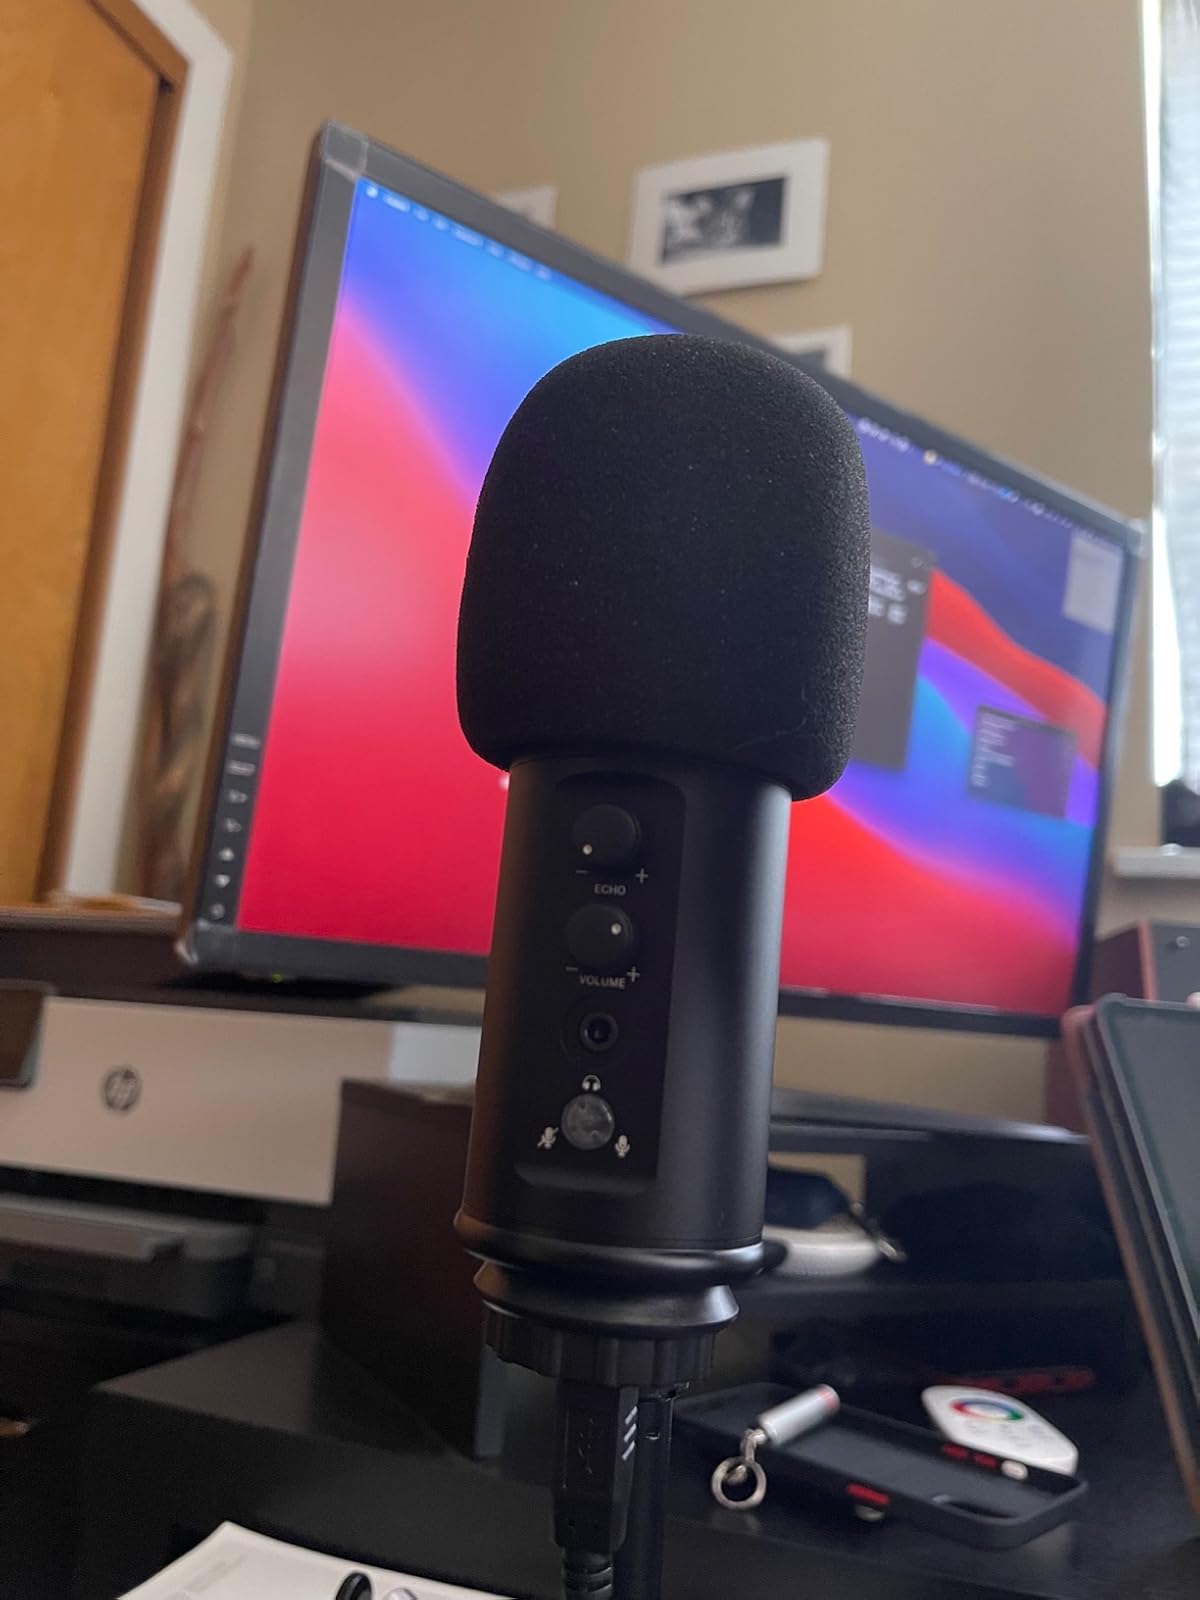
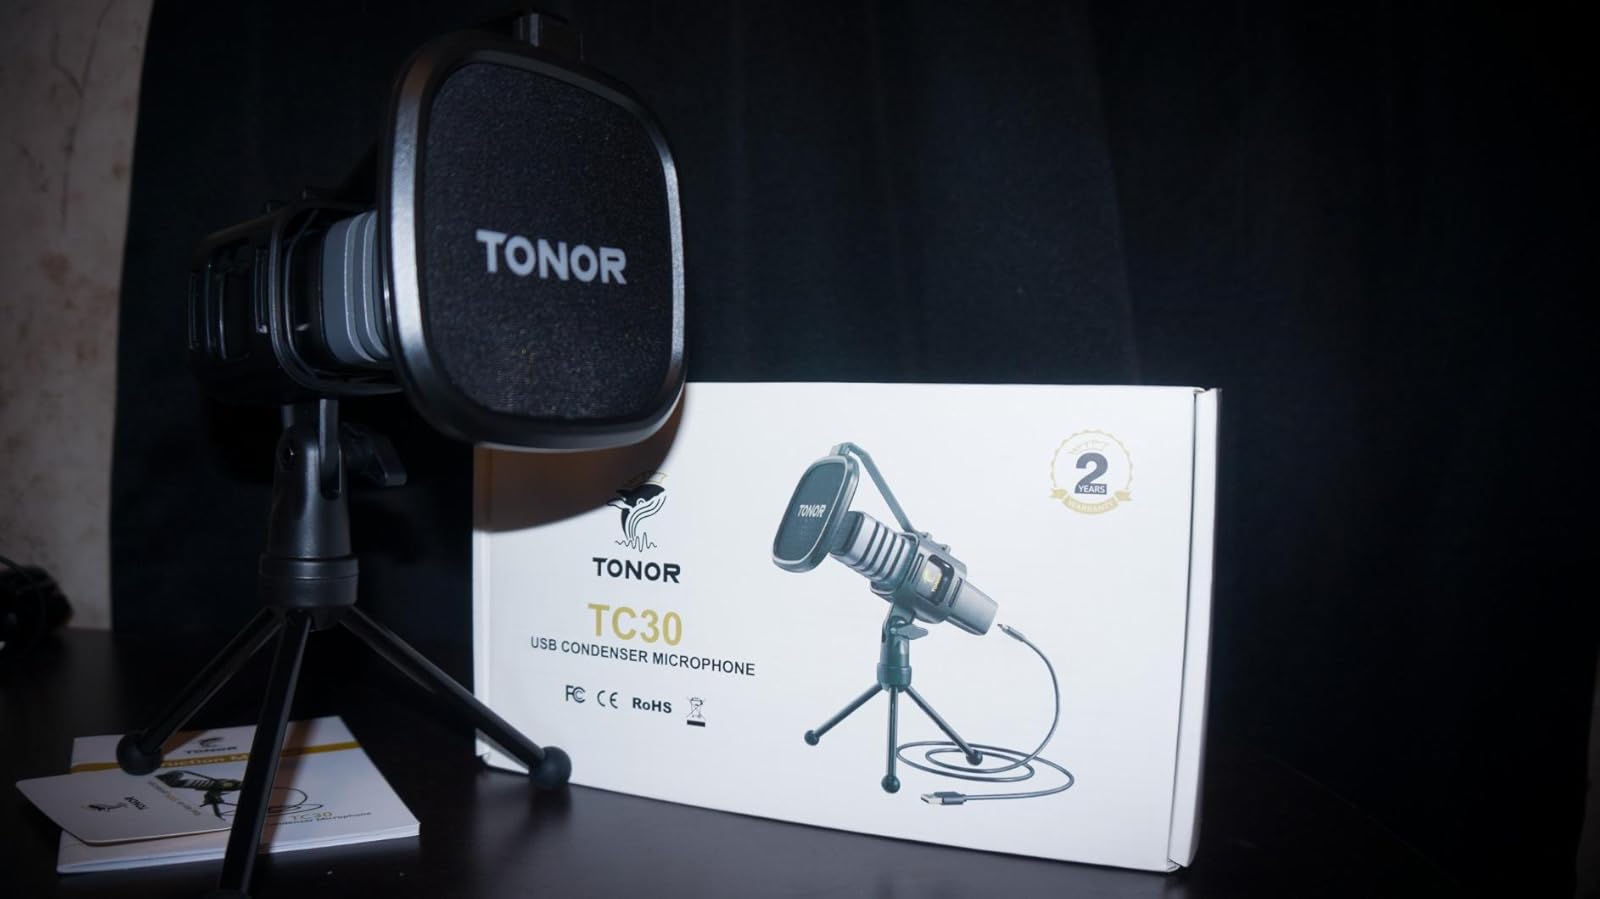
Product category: microphone
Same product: no